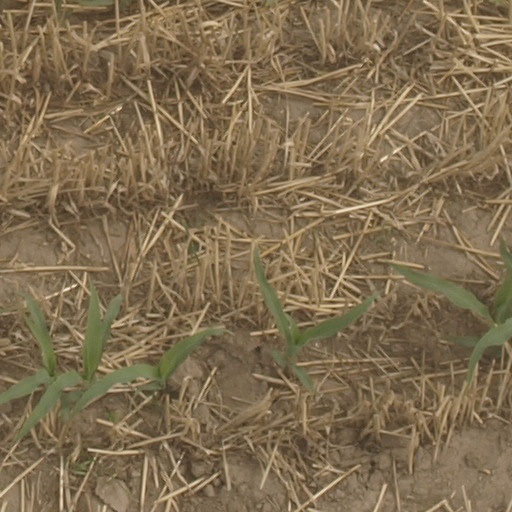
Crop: maize; corn